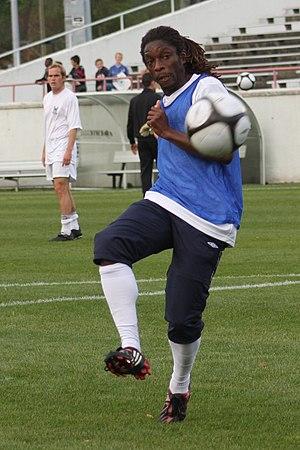
Gavin Glinton est un footballeur international des Îles Turques-et-Caïques né le 1ᵉʳ mars 1979 à Brentwood en Californie.